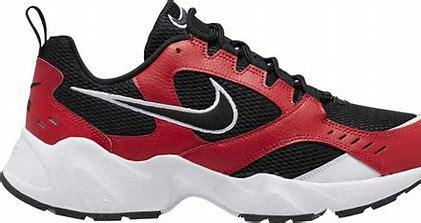
Brand: Nike
Model: Air Heights